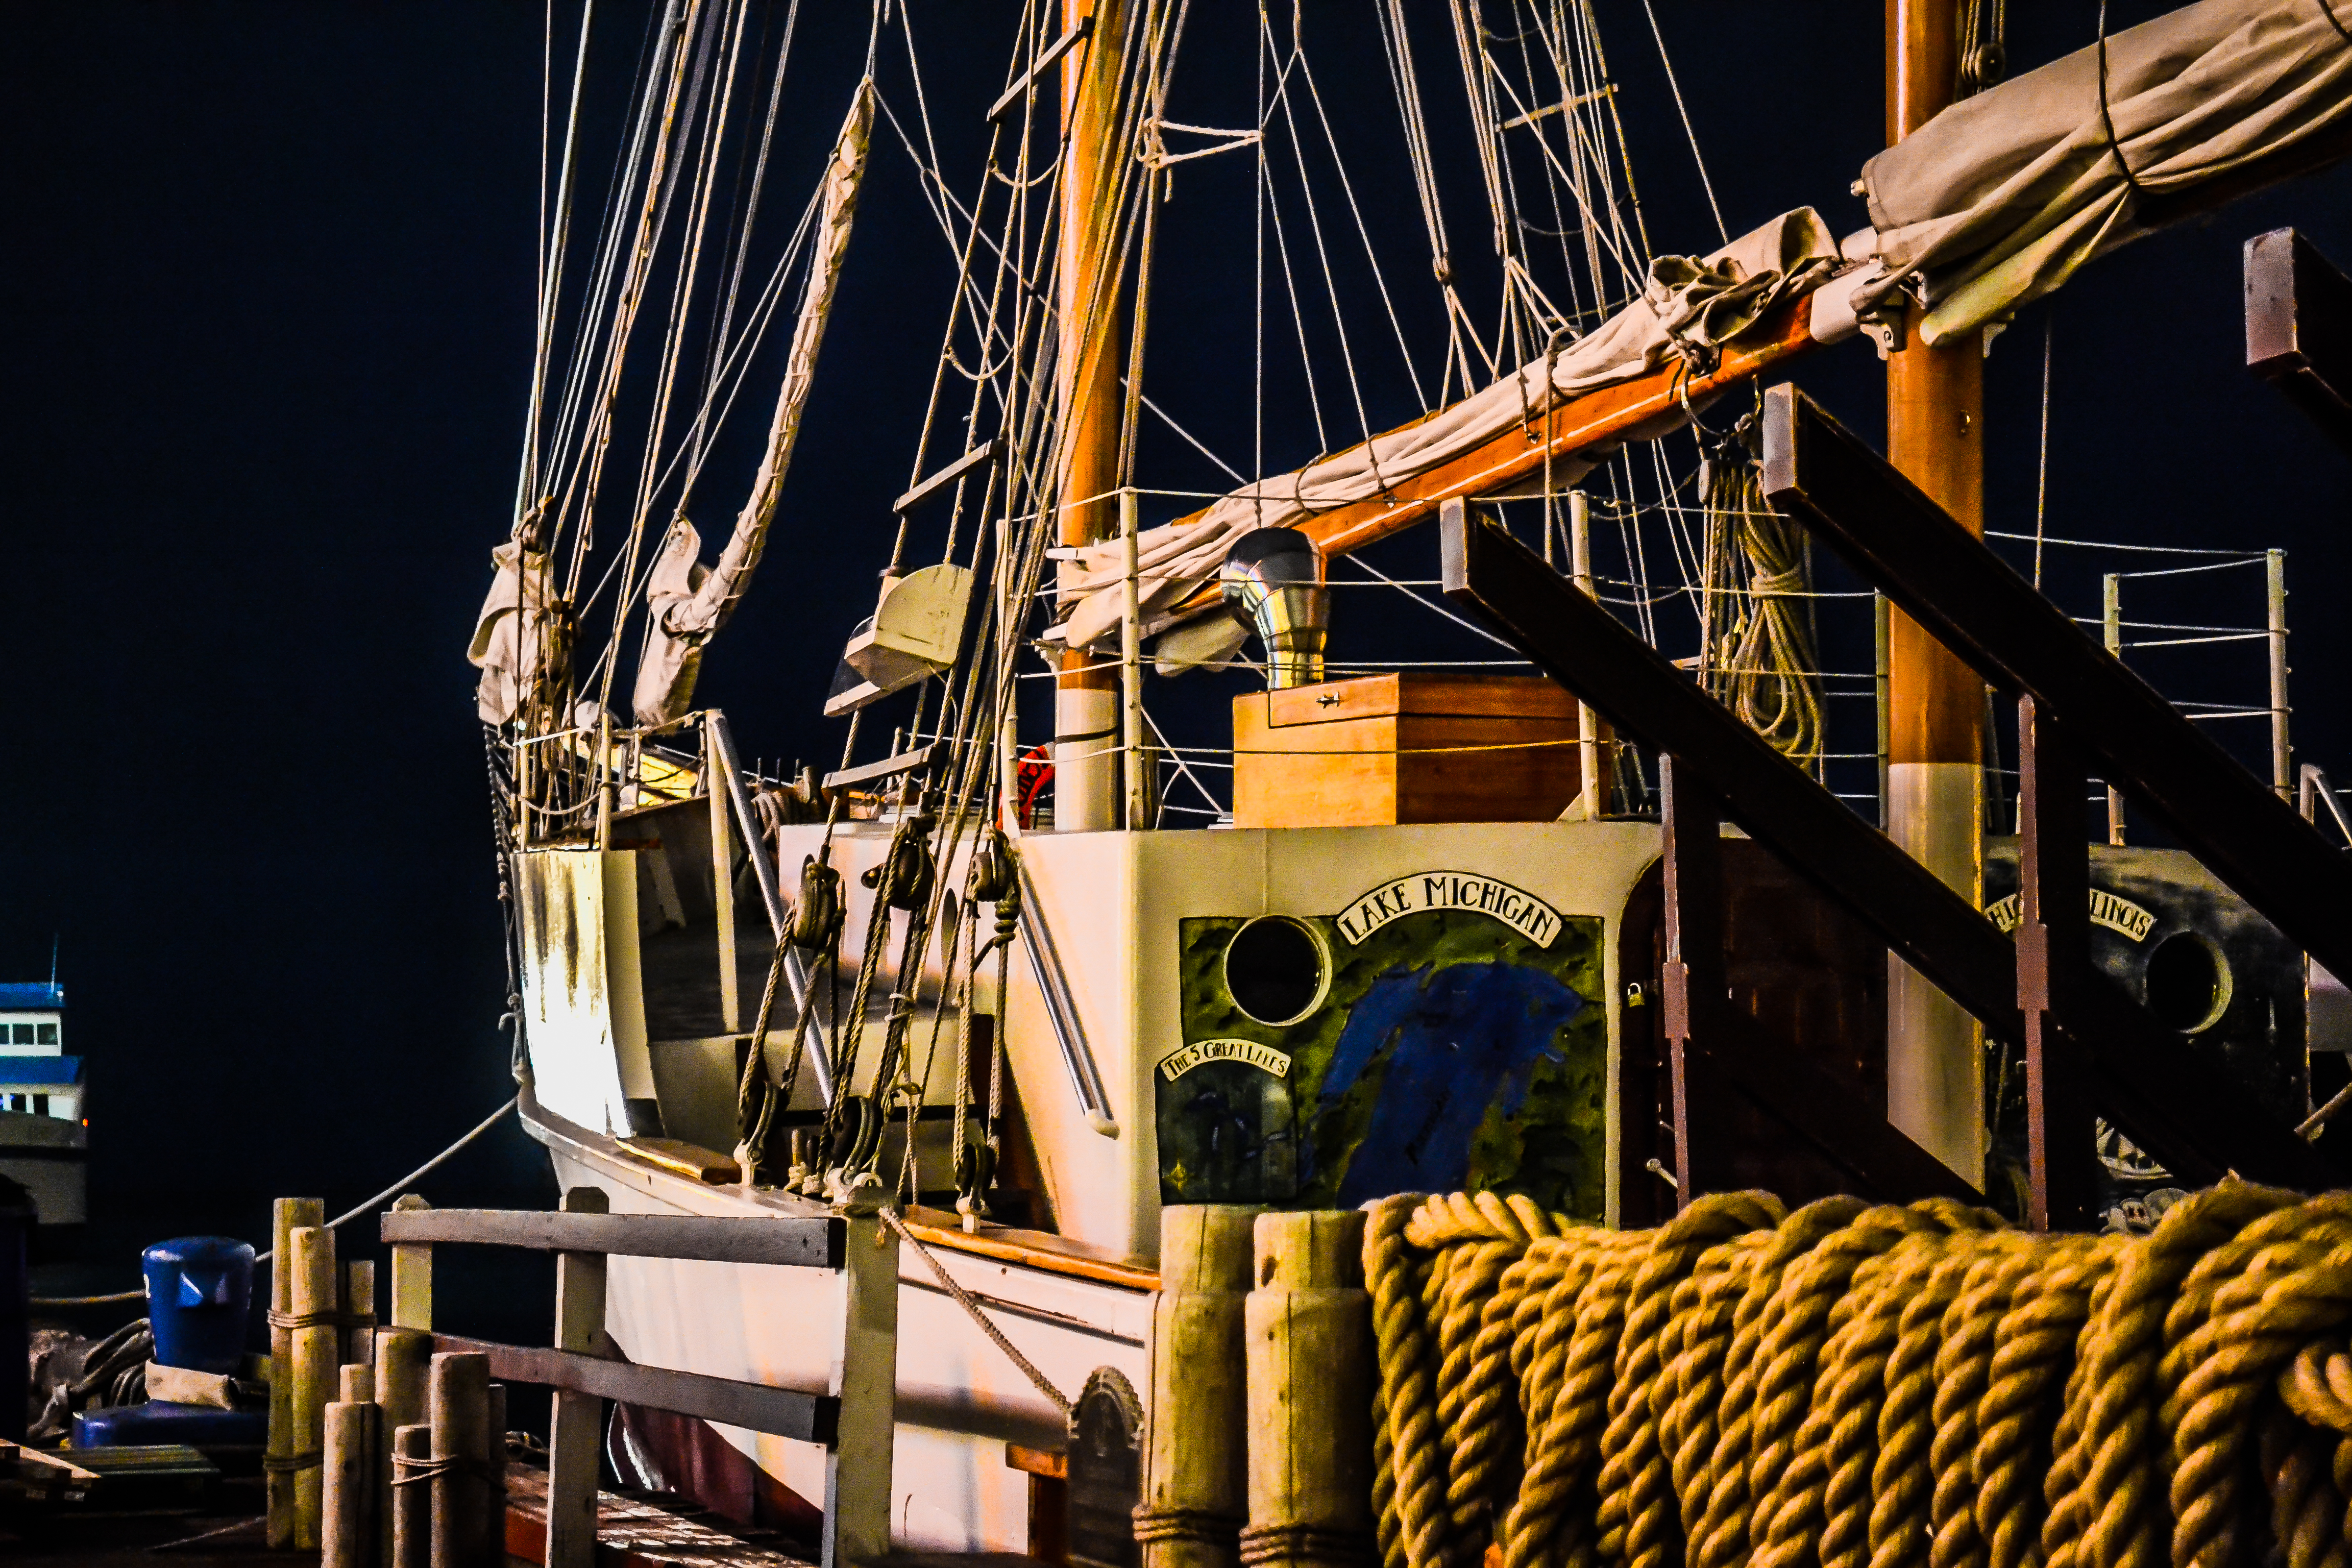
ship, sailboat, square, night